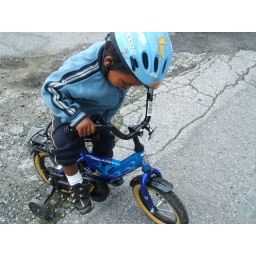
Out riding the bike by the road... Don't ever cross that white lane!!